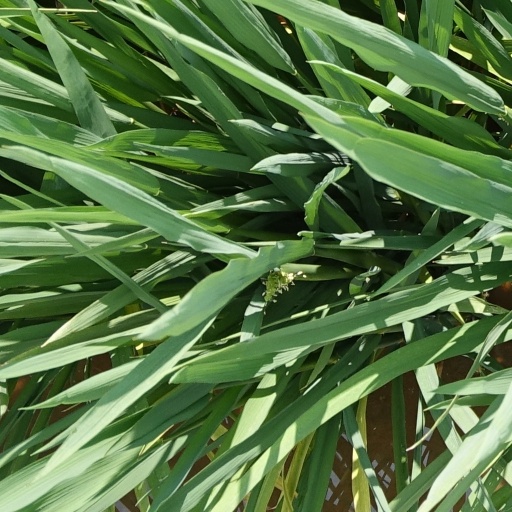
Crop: rice